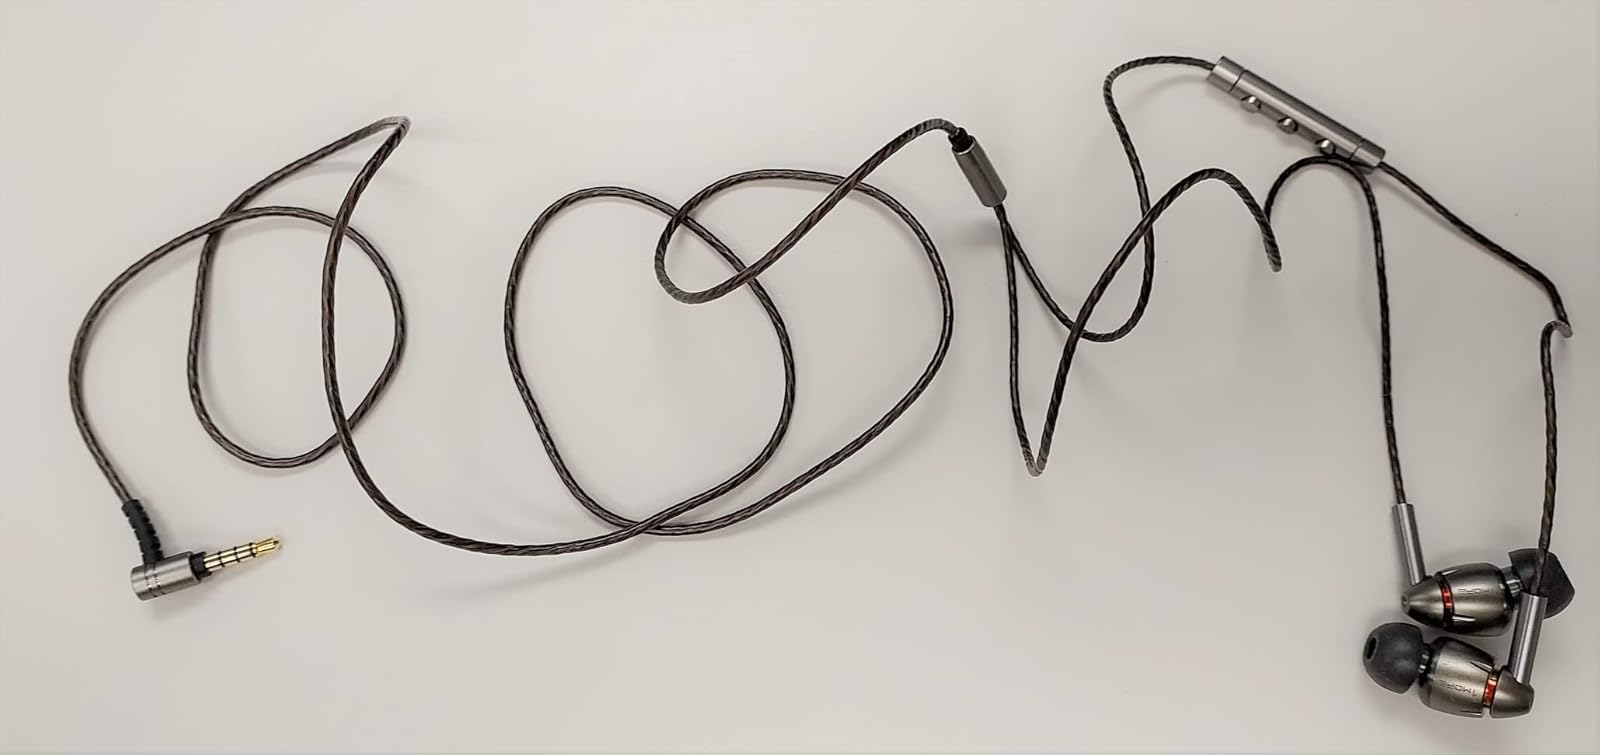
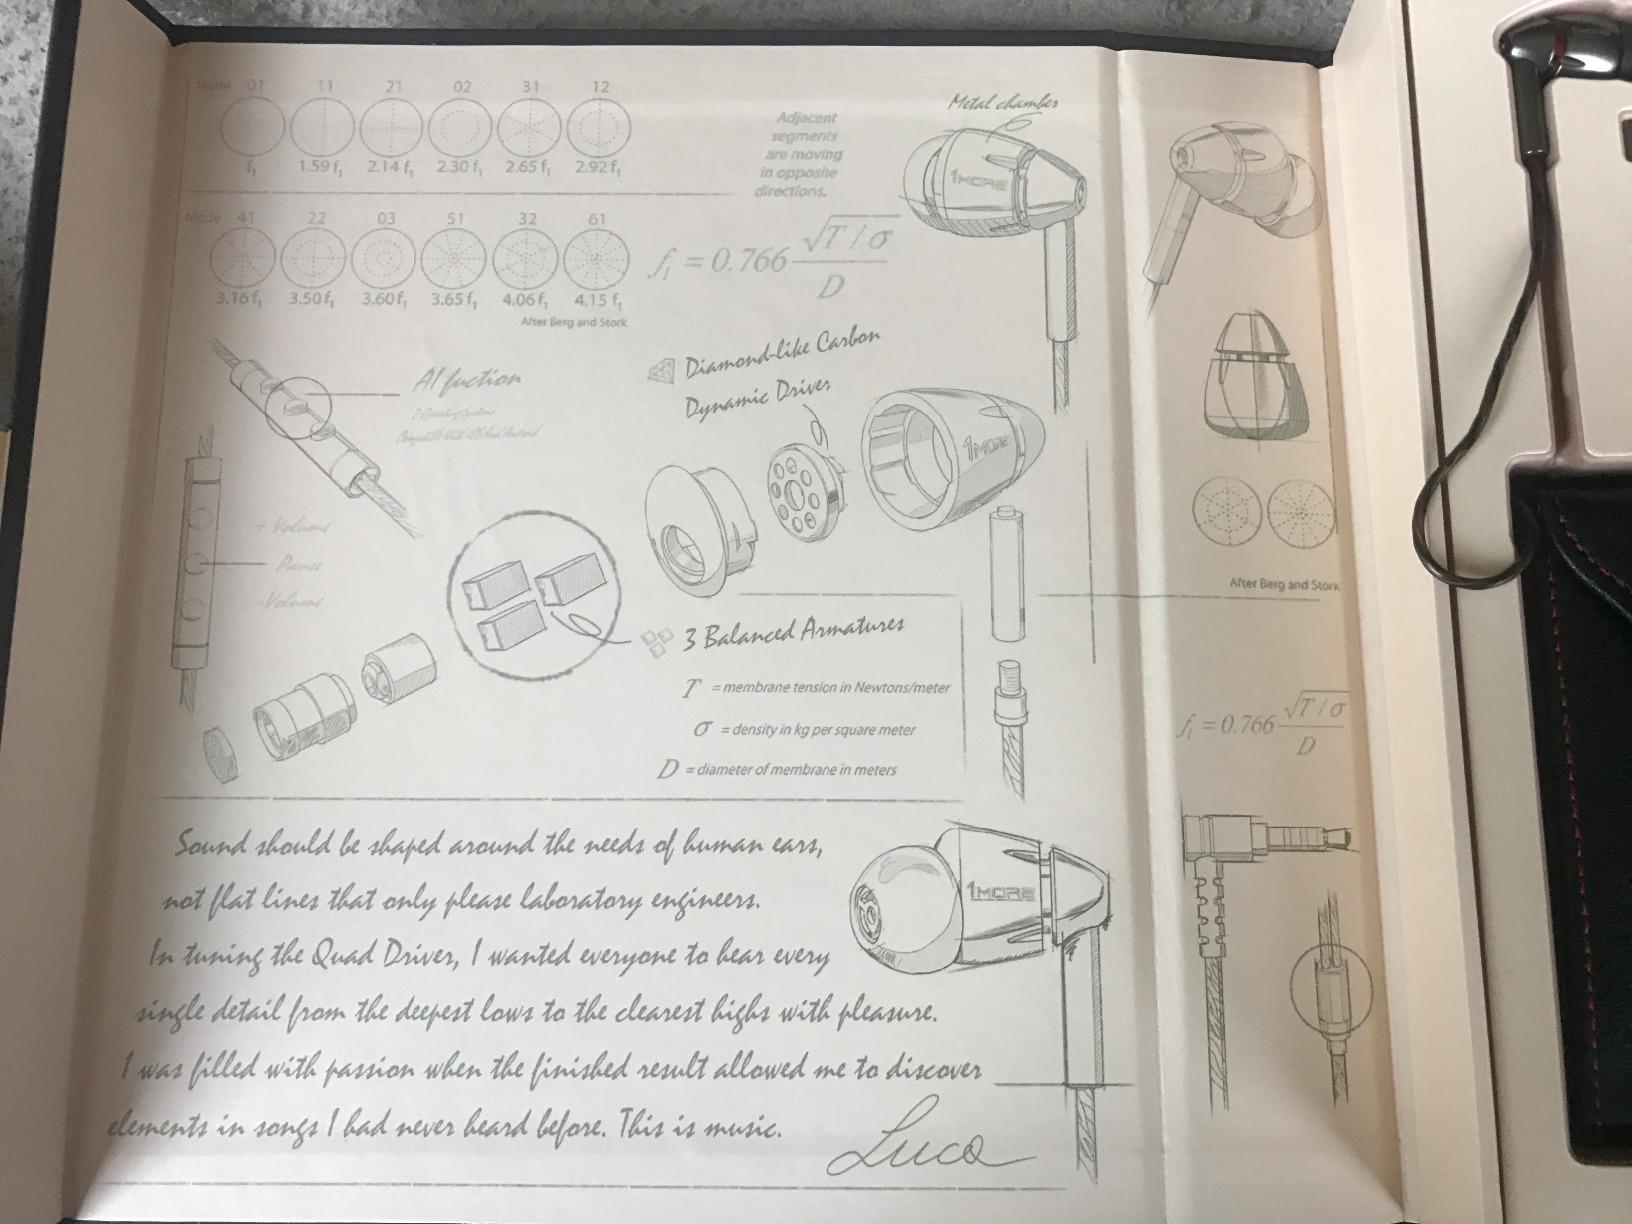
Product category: headphones
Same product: yes